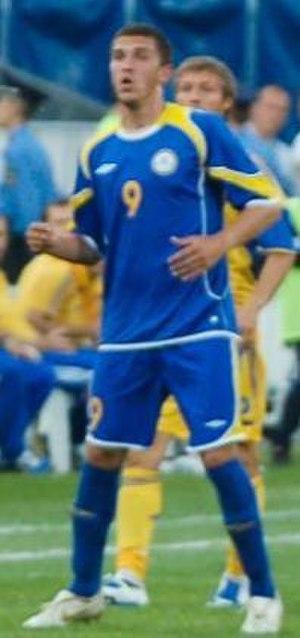
Sergey Khizhnichenko, né le 17 juillet 1991 à Öskemen au Kazakhstan, est un footballeur international kazakh.